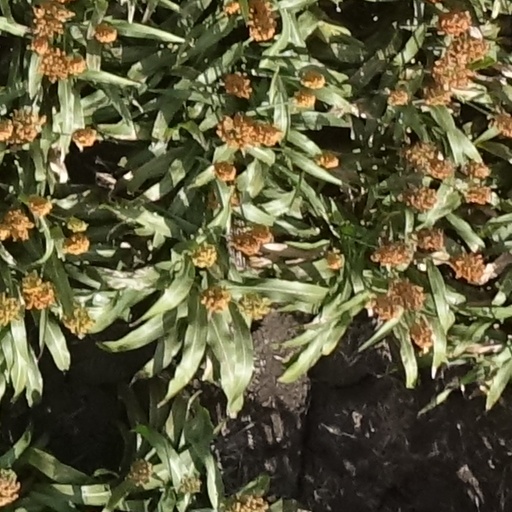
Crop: sorghum